Medalist (manga)

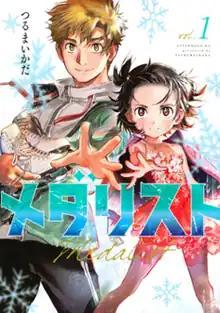
First volume cover, featuring Tsukasa Akeuraji (left) and Inori Yuitsuka (right)

is a Japanese manga series written and illustrated by Tsurumaikada. It has been serialized in Kodansha's manga magazine "Monthly Afternoon" since May 2020, with its chapters collected in thirteen volumes as of June 2025. In North America, the manga is licensed for English release by Kodansha USA. An anime television series adaptation produced by ENGI aired from January to March 2025. A second season is set to premiere in January 2026.